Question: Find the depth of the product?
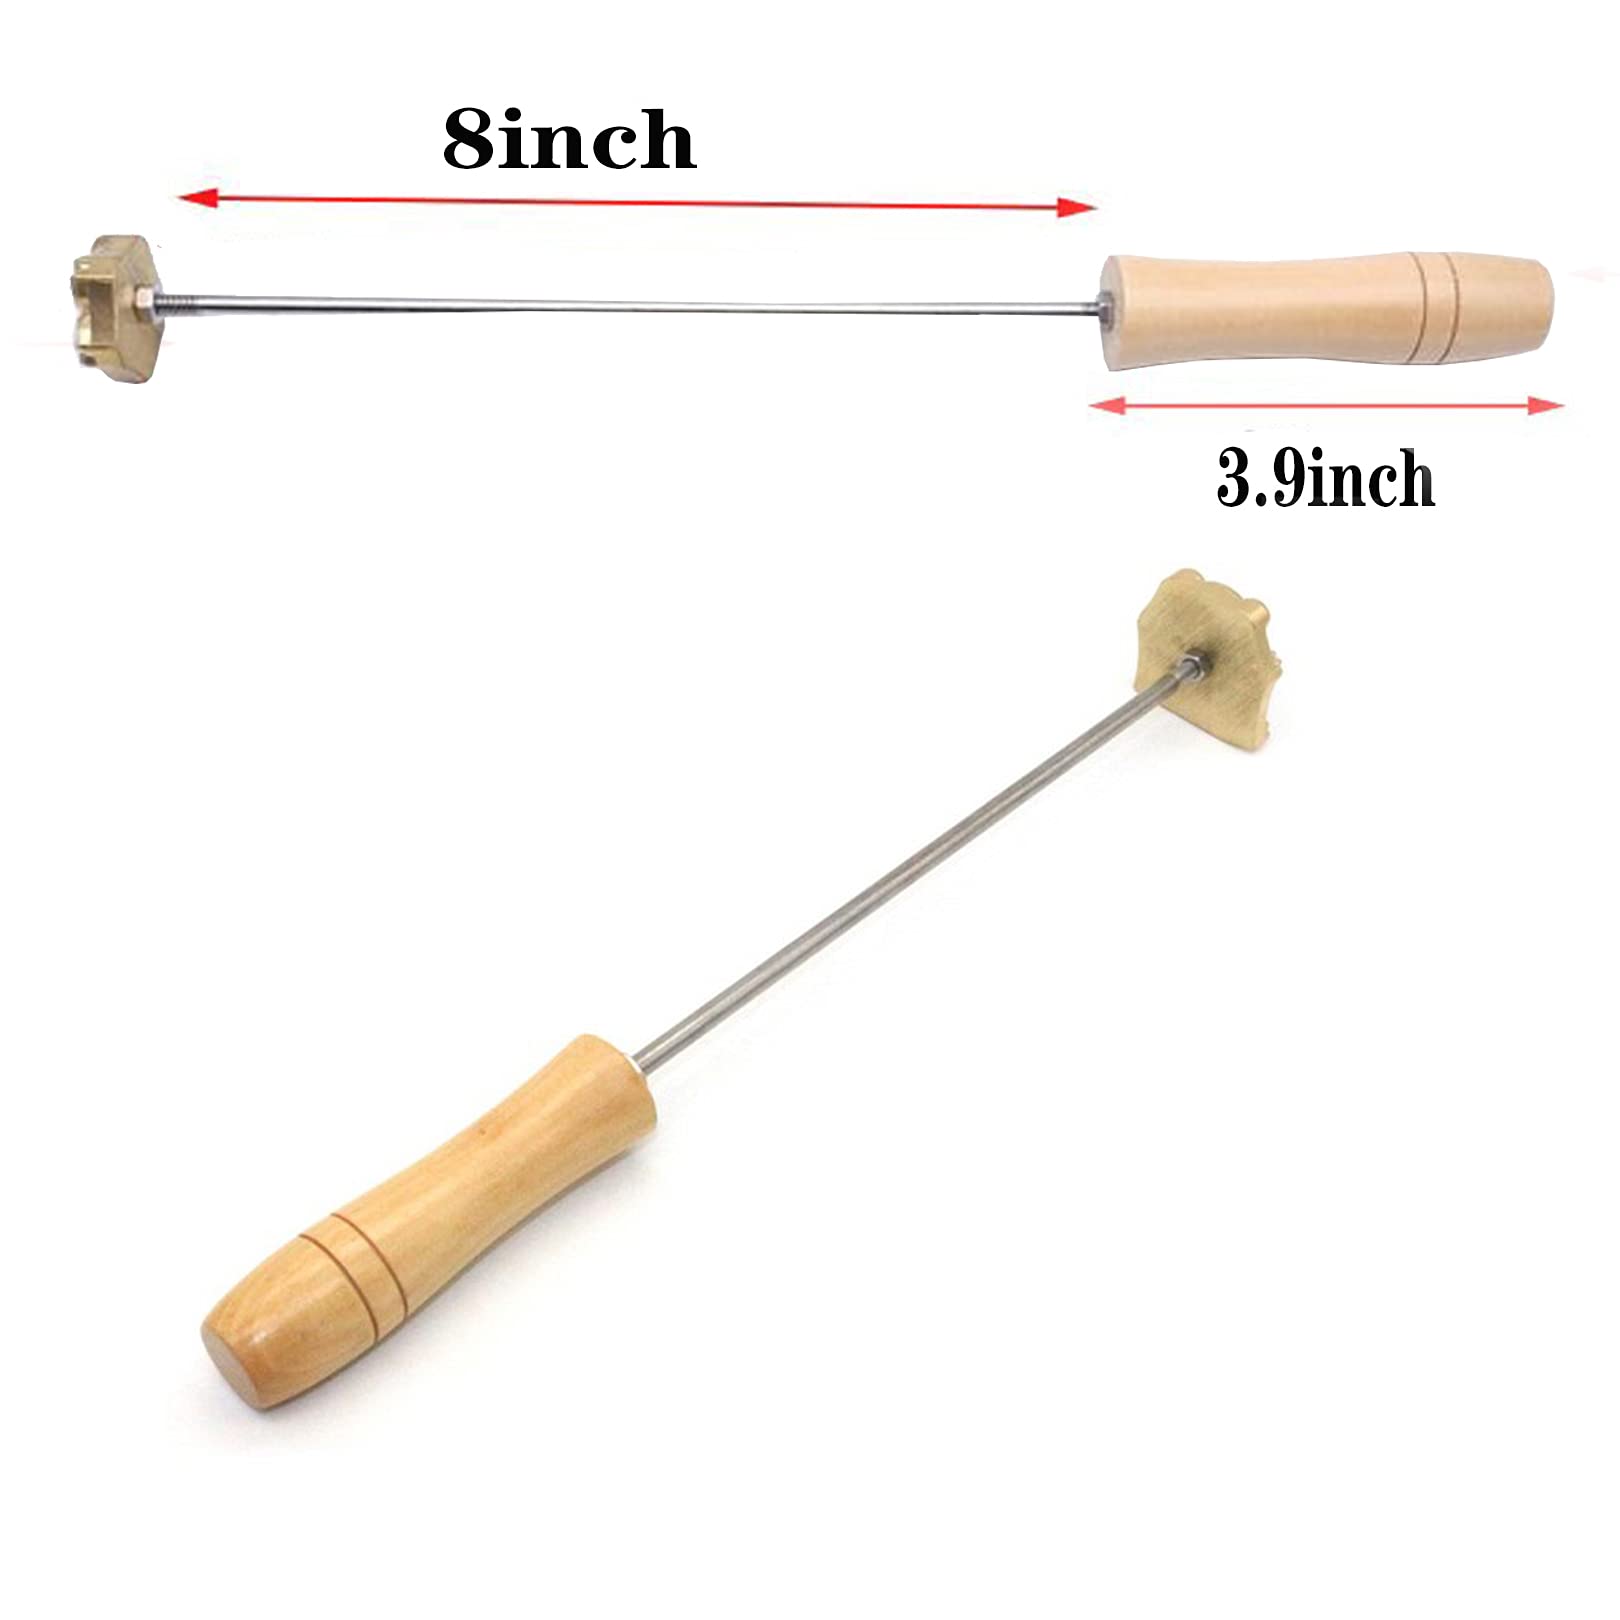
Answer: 8.0 inch